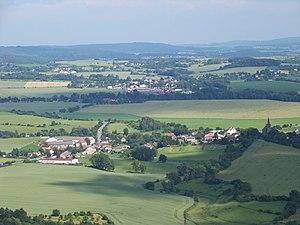
Újezd pod Troskami est une commune du district de Jičín, dans la région de Hradec Králové, en Tchéquie. Sa population s'élevait à 335 habitants en 2017.